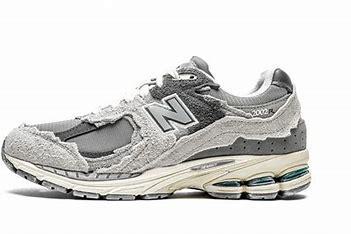
Brand: New
Model: Balance 2002R